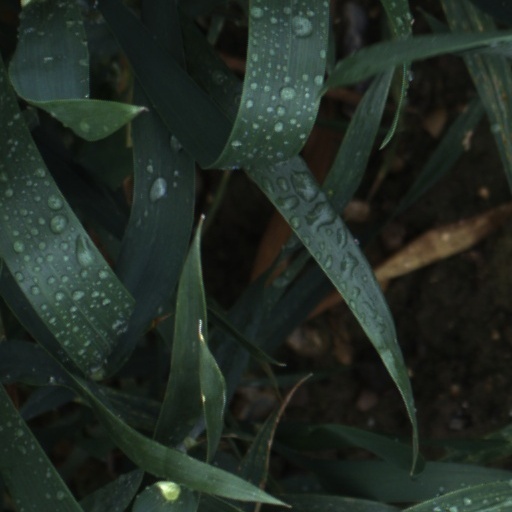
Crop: wheat